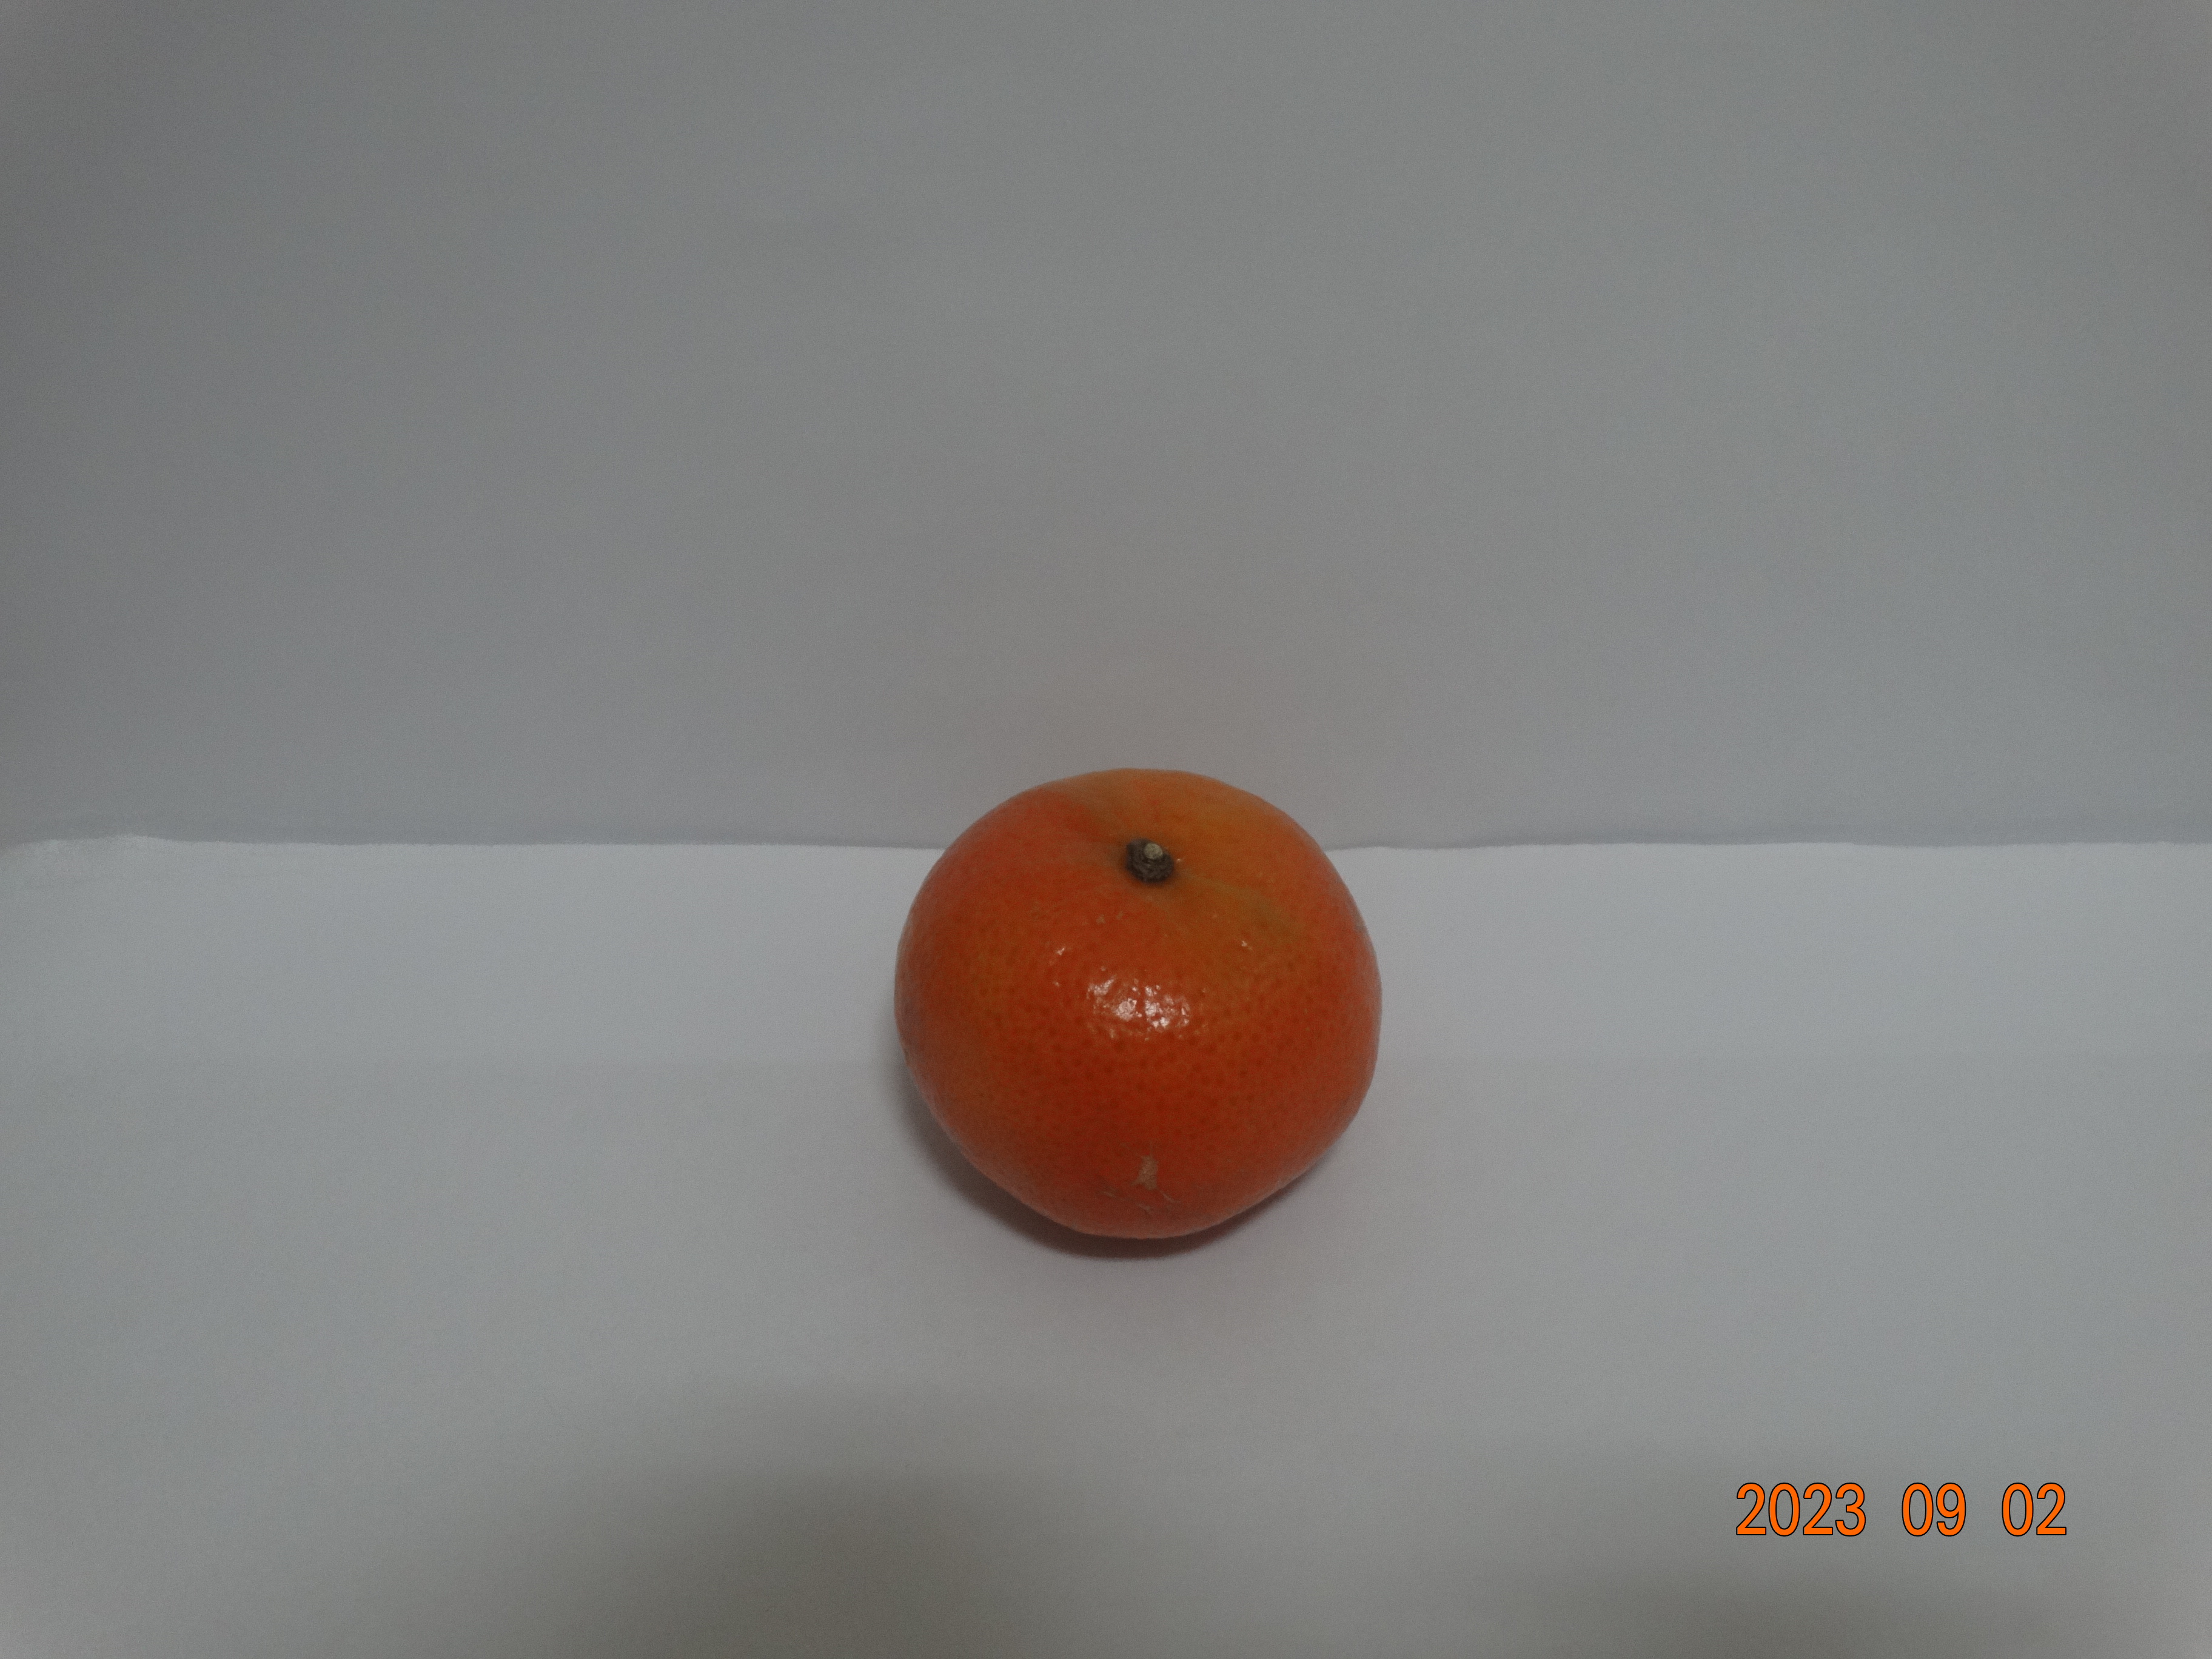
Citrus fruit variety: tangerine